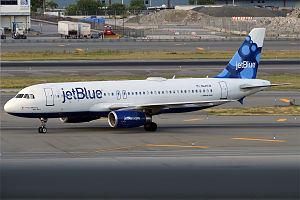
JetBlue Airways NASDAQ : JBLU est une compagnie aérienne à bas prix américaine, basée à Forest Hills à New York. Elle assure des vols intérieurs et internationaux depuis son principal hub de l'aéroport international John-F.-Kennedy. C'est la troisième compagnie aérienne créée par David Neeleman, après Westjet et Morris Air.